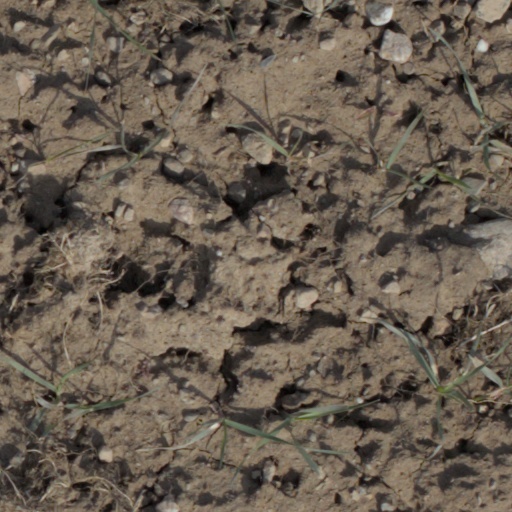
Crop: wheat